Beautiful demoiselle

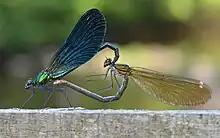
Mating

Beautiful demoiselles live mainly near small to medium-sized streams and creeks. They prefer a relatively low water temperature and a moderate to fast flow. The water must not be nutrient-rich (eutrophic). In the northern part of their range, such as in Norway and Finland, they are also found near medium-sized rivers or even larger streams. The waters are usually in the immediate vicinity of forests.